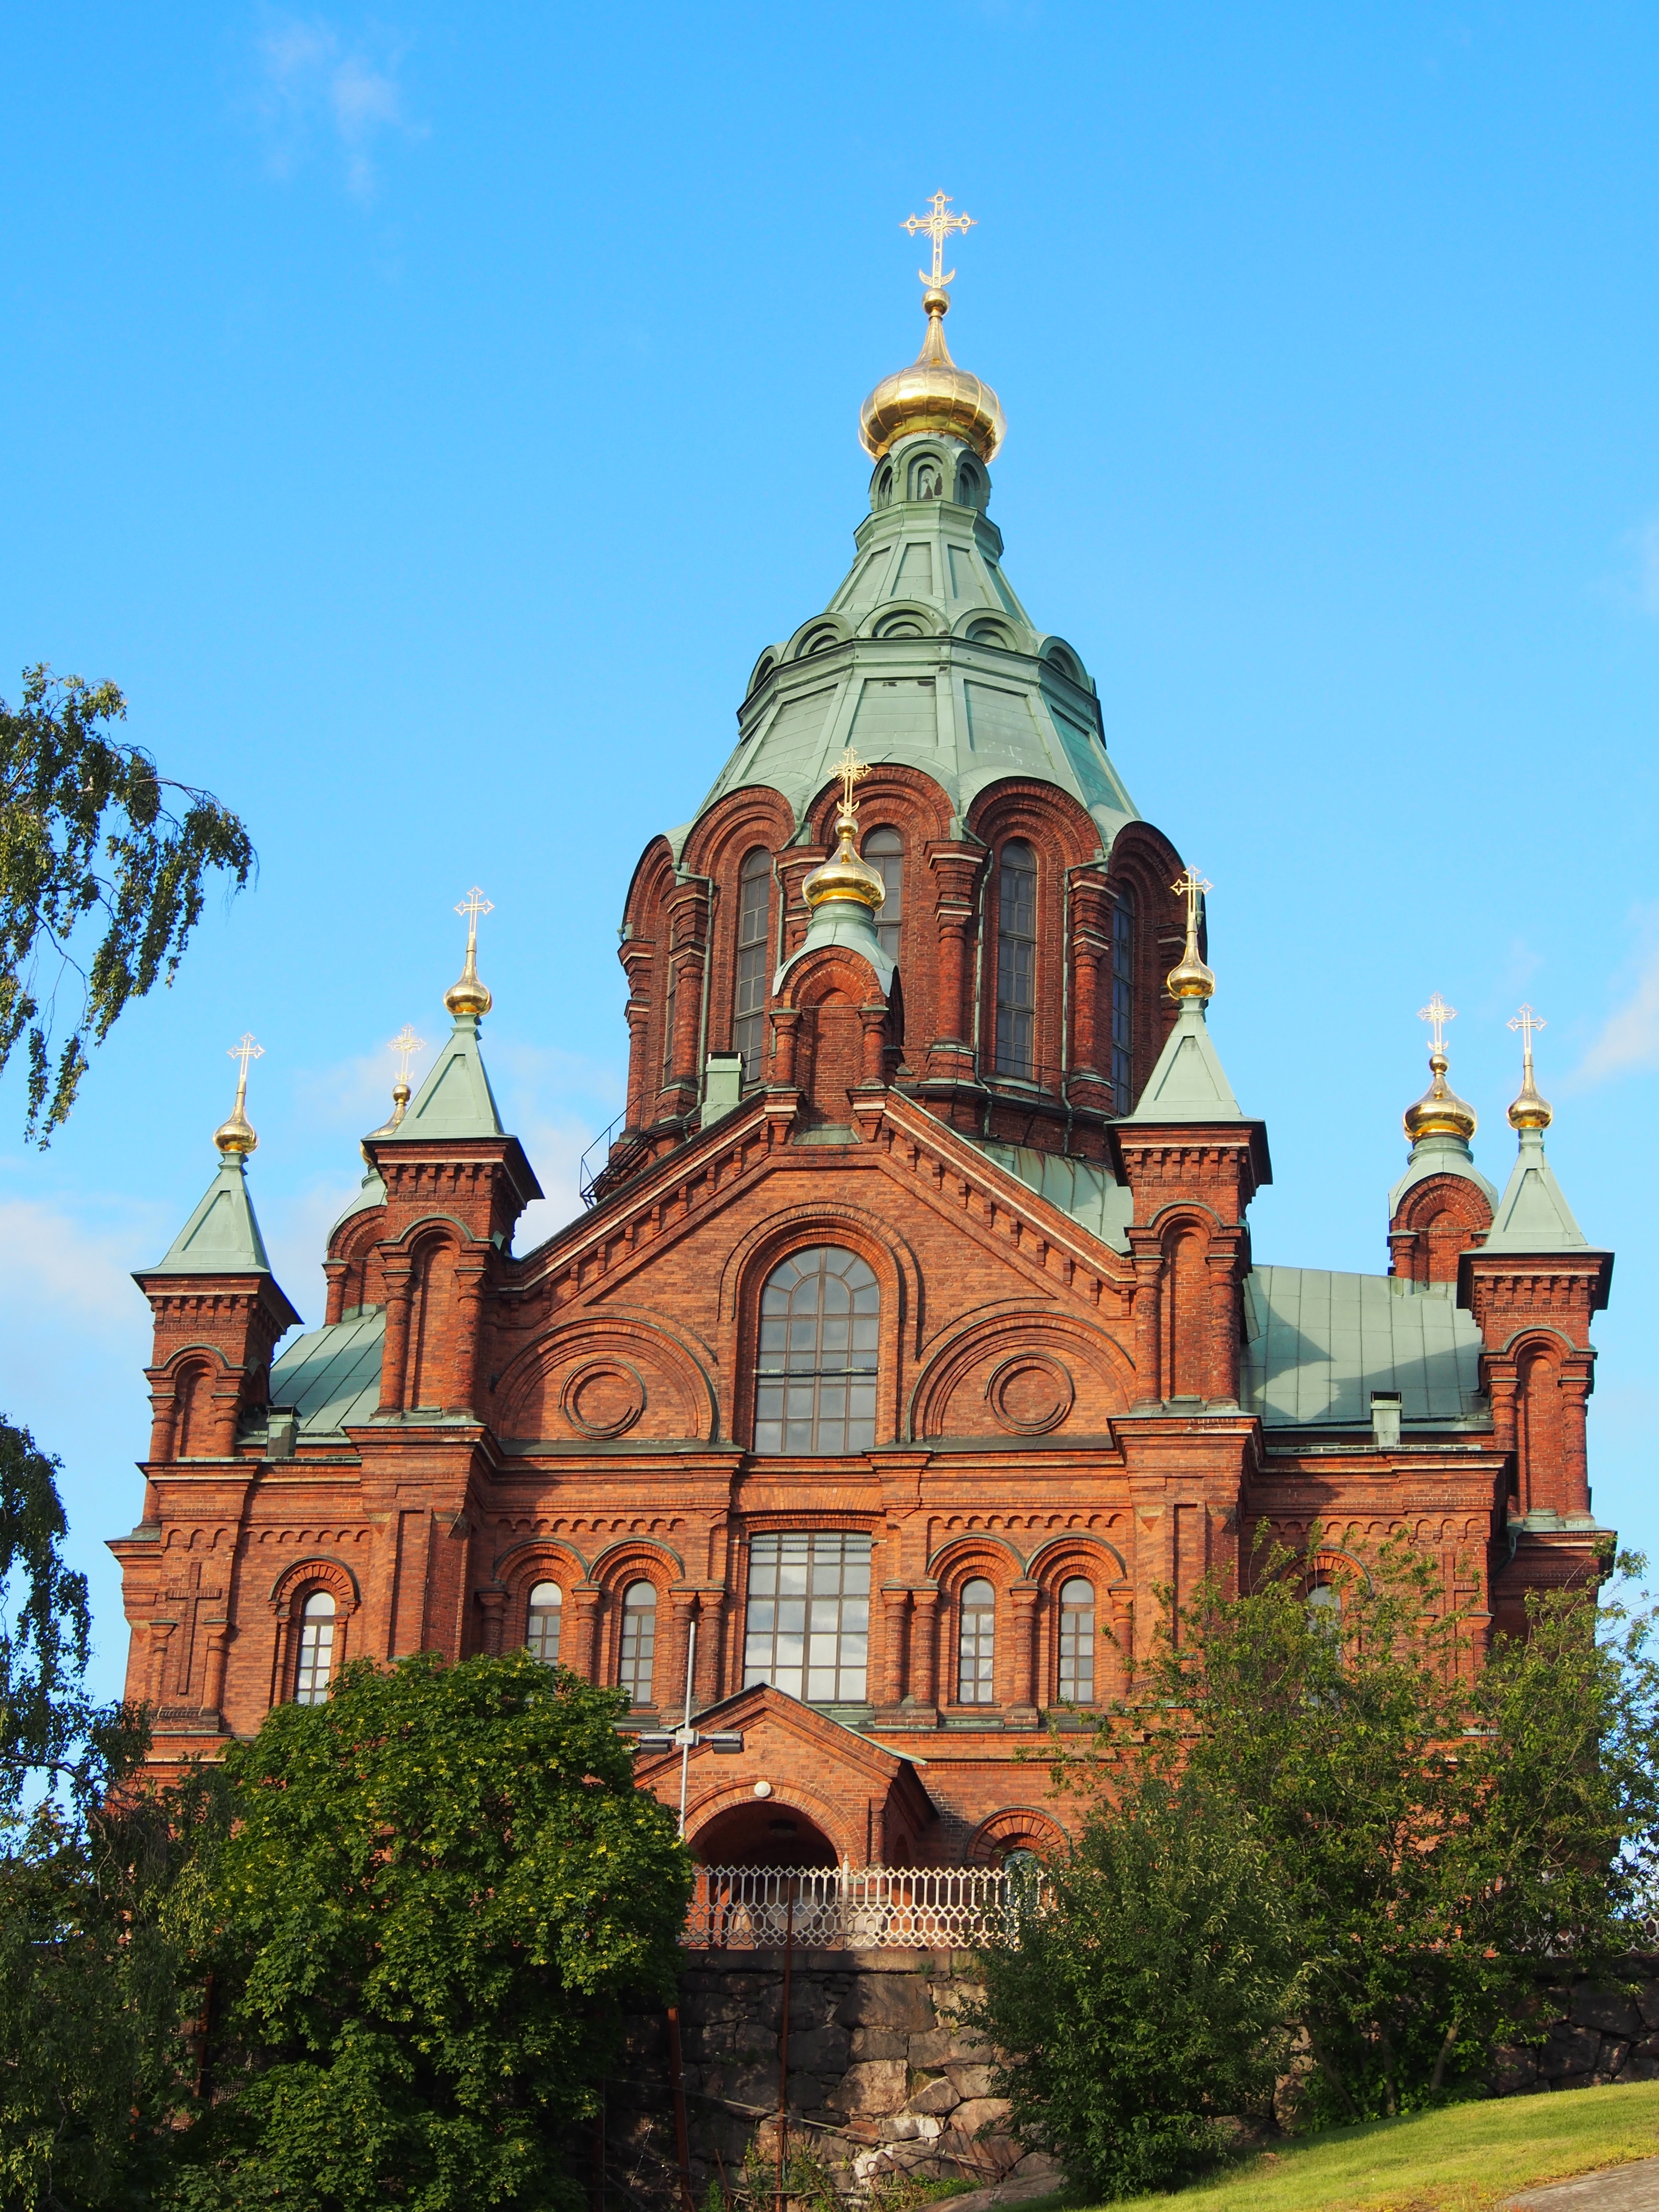
sky, building, tower, landmark, church, cathedral, place of worship, monastery, basilica, finnish, historic site, byzantine architecture, spanish missions in california